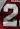
Number: 2